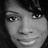
Emotion: neutral